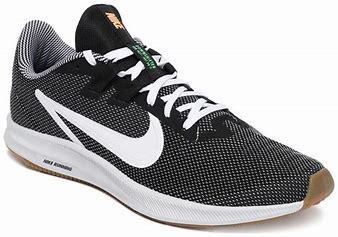
Brand: Nike
Model: Downshifter 9